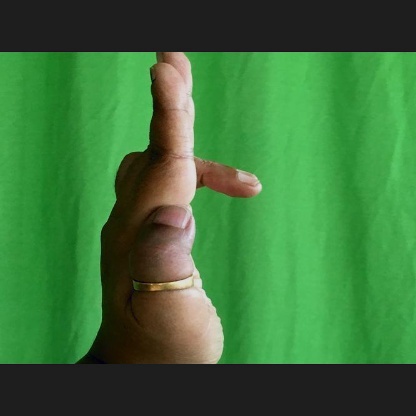
Mudra: Ardhapathaka